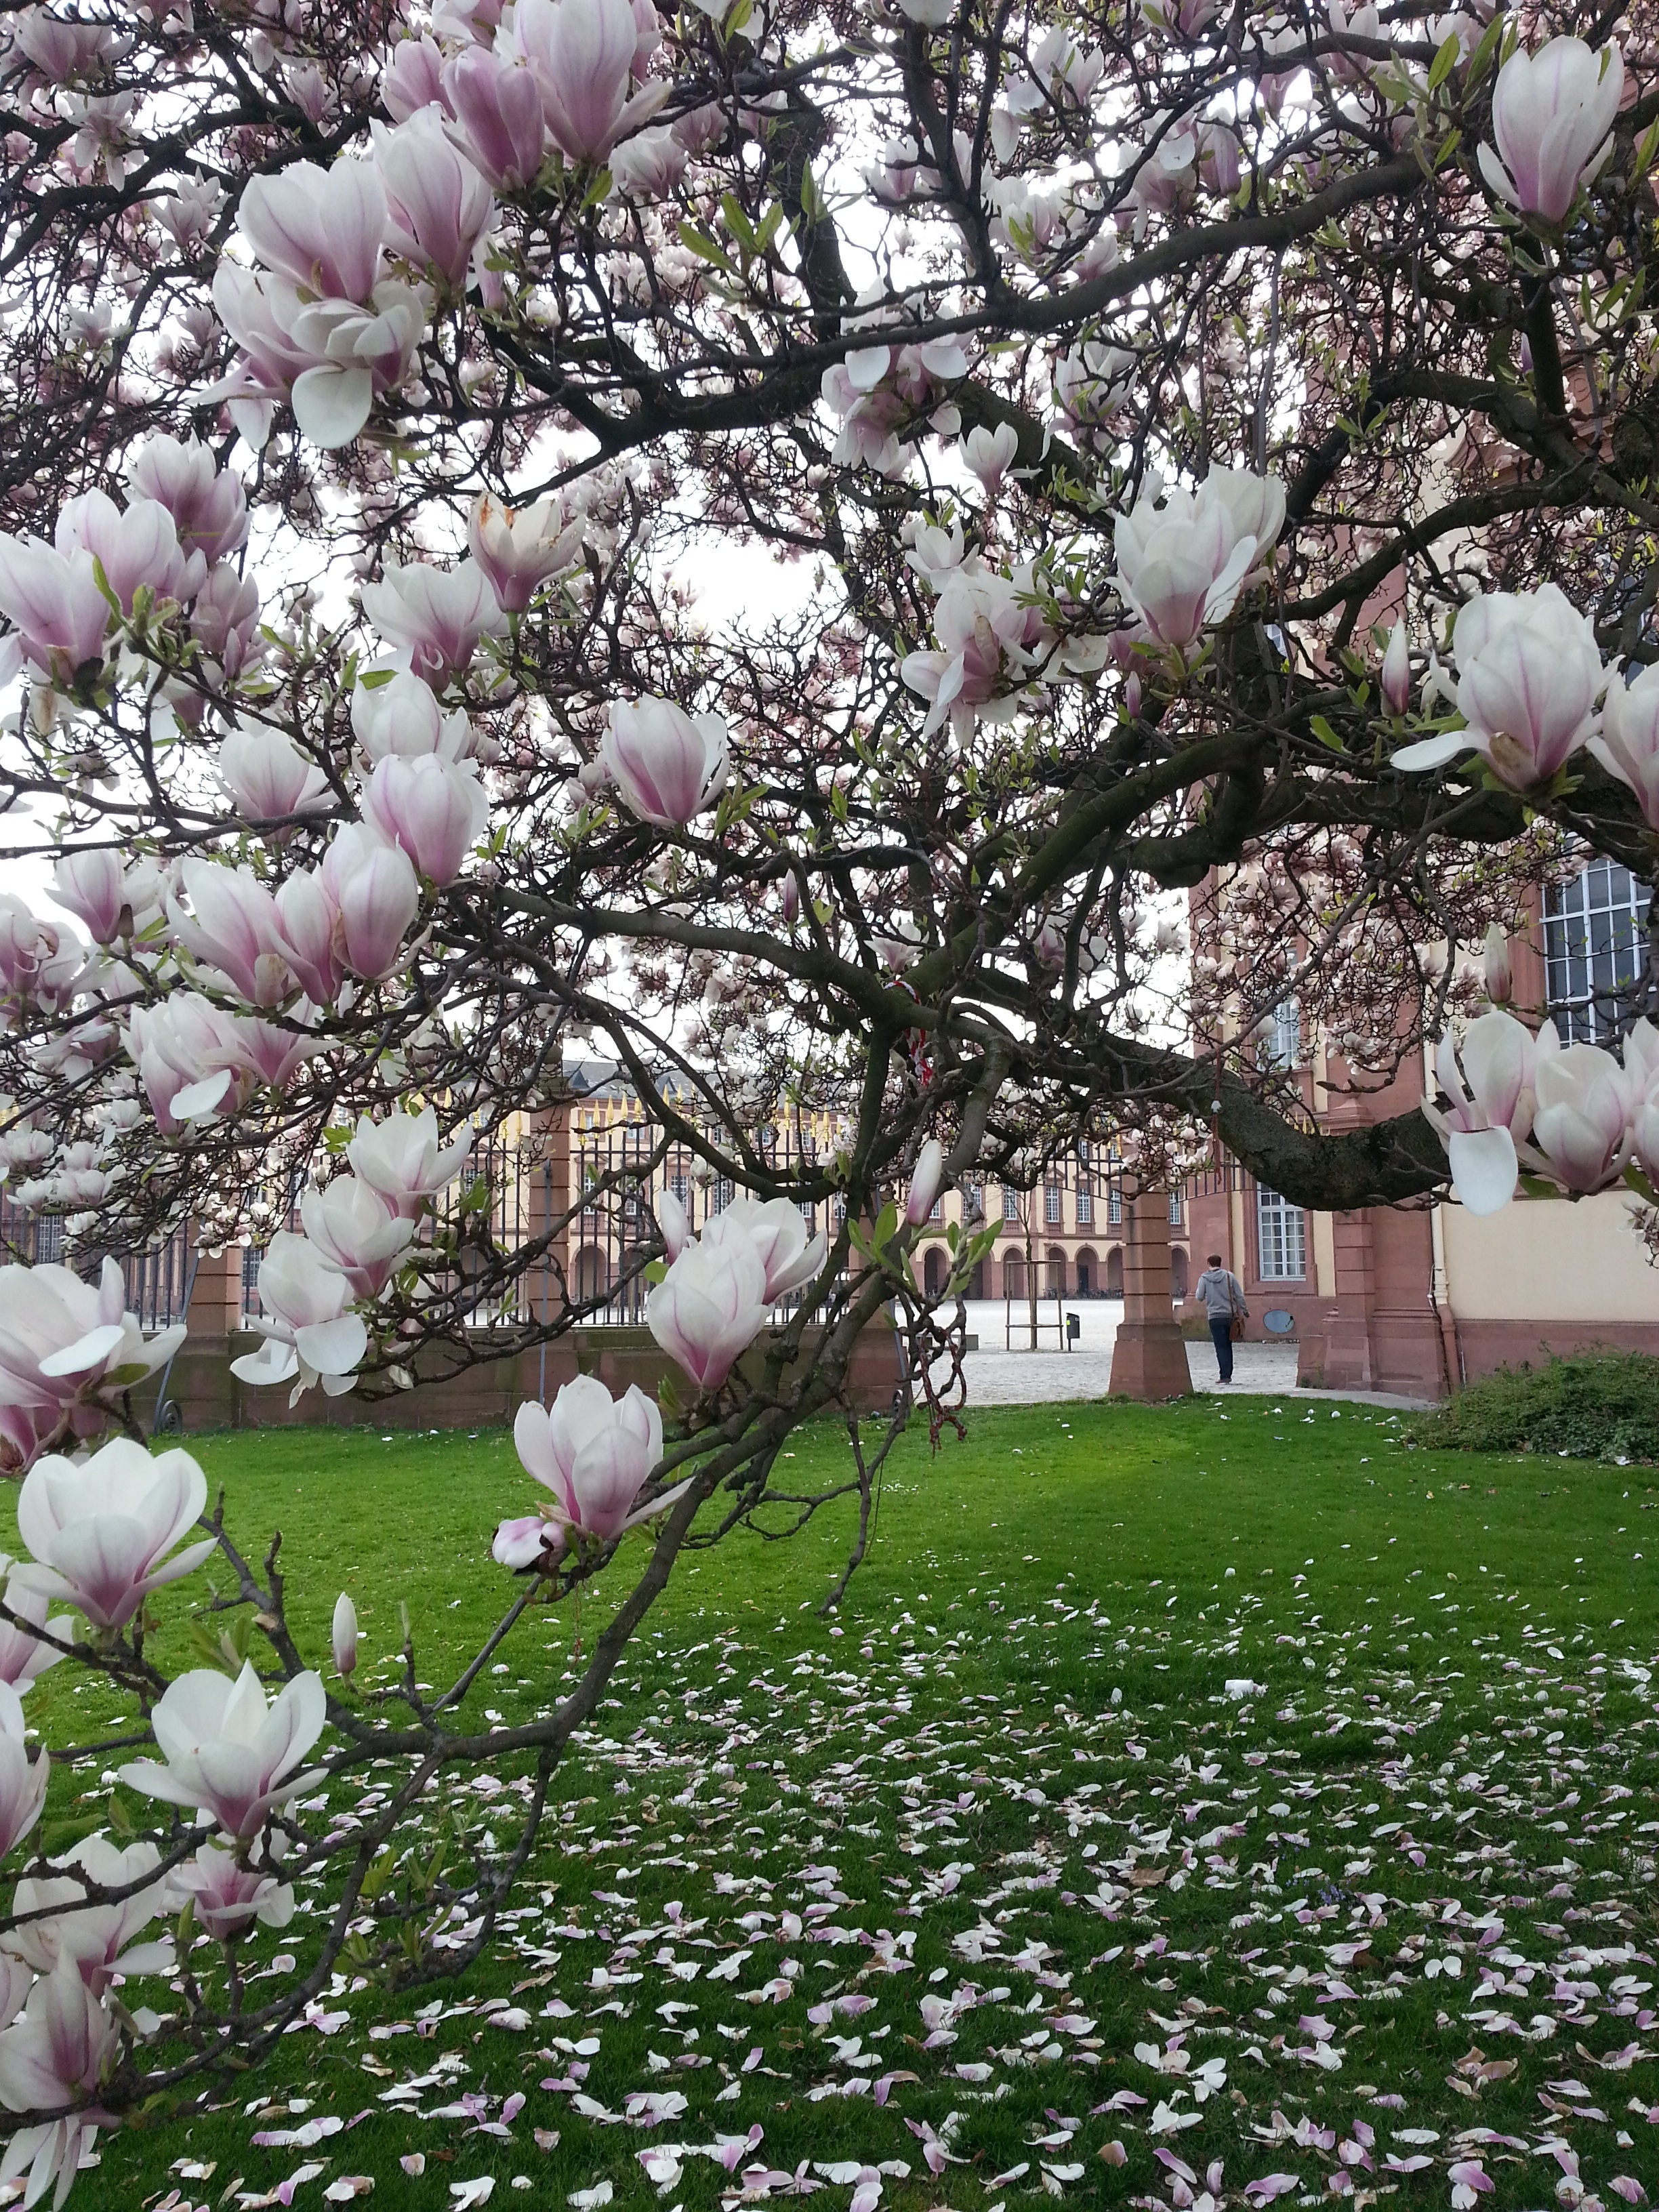
tree, blossom, plant, flower, petal, spring, botany, garden, flora, cherry blossom, magnolia, flowering plant, land plant